Thomas Mayne Reid

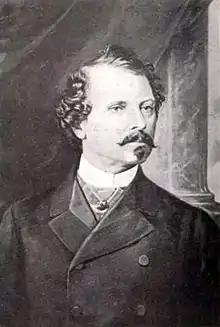
Capt. Mayne Reid, from an oil portrait, circa 1863

Books such as the "Young Voyagers" were highly popular, especially with boys. His tales of the American West were also popular with children across Europe and Russia. Many became popular in Polish or Russian translations, including "The Rifle Rangers" (1850), "Scalp Hunters" (1851), "Boy Hunters" (1853), "War Trail" (1851), "Boy Tar" (1859), and "Headless Horseman" (1865/6). Several Russian and Polish writers have noted the influence of his works in their childhoods.